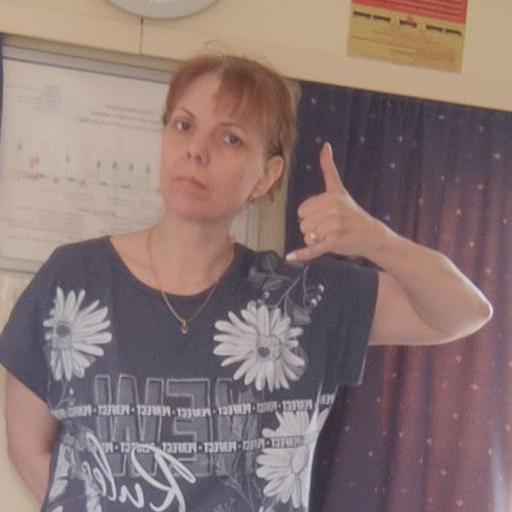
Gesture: call